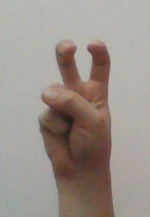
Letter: toot